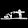
Label: Sandal